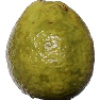
Label: Guava 1